Ponta Delgada

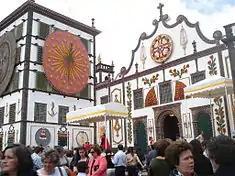
Front façade of the Convent of Our Lady of Hope in Campo de São Francisco, during the events of The Lord Holy Christ of the Miracles

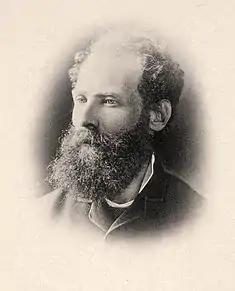
Antero de Quental, ca. 1887

Ponta Delgada is the traditional centre of the annual religious celebrations associated with the Feasts of the Lord Holy Christ of the Miracles, from the Saint Francis Square, located opposite the Fort of São Brás. This venerable feast day and week-long celebrations primarily focus on the fifth Sunday of Easter, attracting locals and Micaelense, in addition to peoples from neighbouring islands in the archipelago, the Portuguese diaspora, and tourists on vacation. Associated with the Roman Catholic veneration of an "Ecce Homo" representing Jesus Christ following the Passion (retold in Luke 23:1–25 in the New Testament), a gift to the sisters of the Convent of Caloura in the mid-16th century, the event paralyzes the streets of the city for a day.